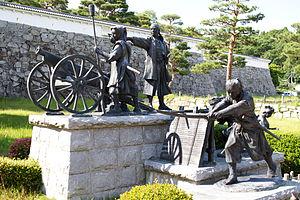
Le Nihonmatsu shōnentai est un groupe d'environ 62 samouraï du domaine de Nihonmatsu, âgés de 12 à 17 ans qui prennent part à la guerre de Boshin.